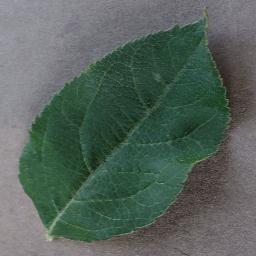
Label: Apple___healthy